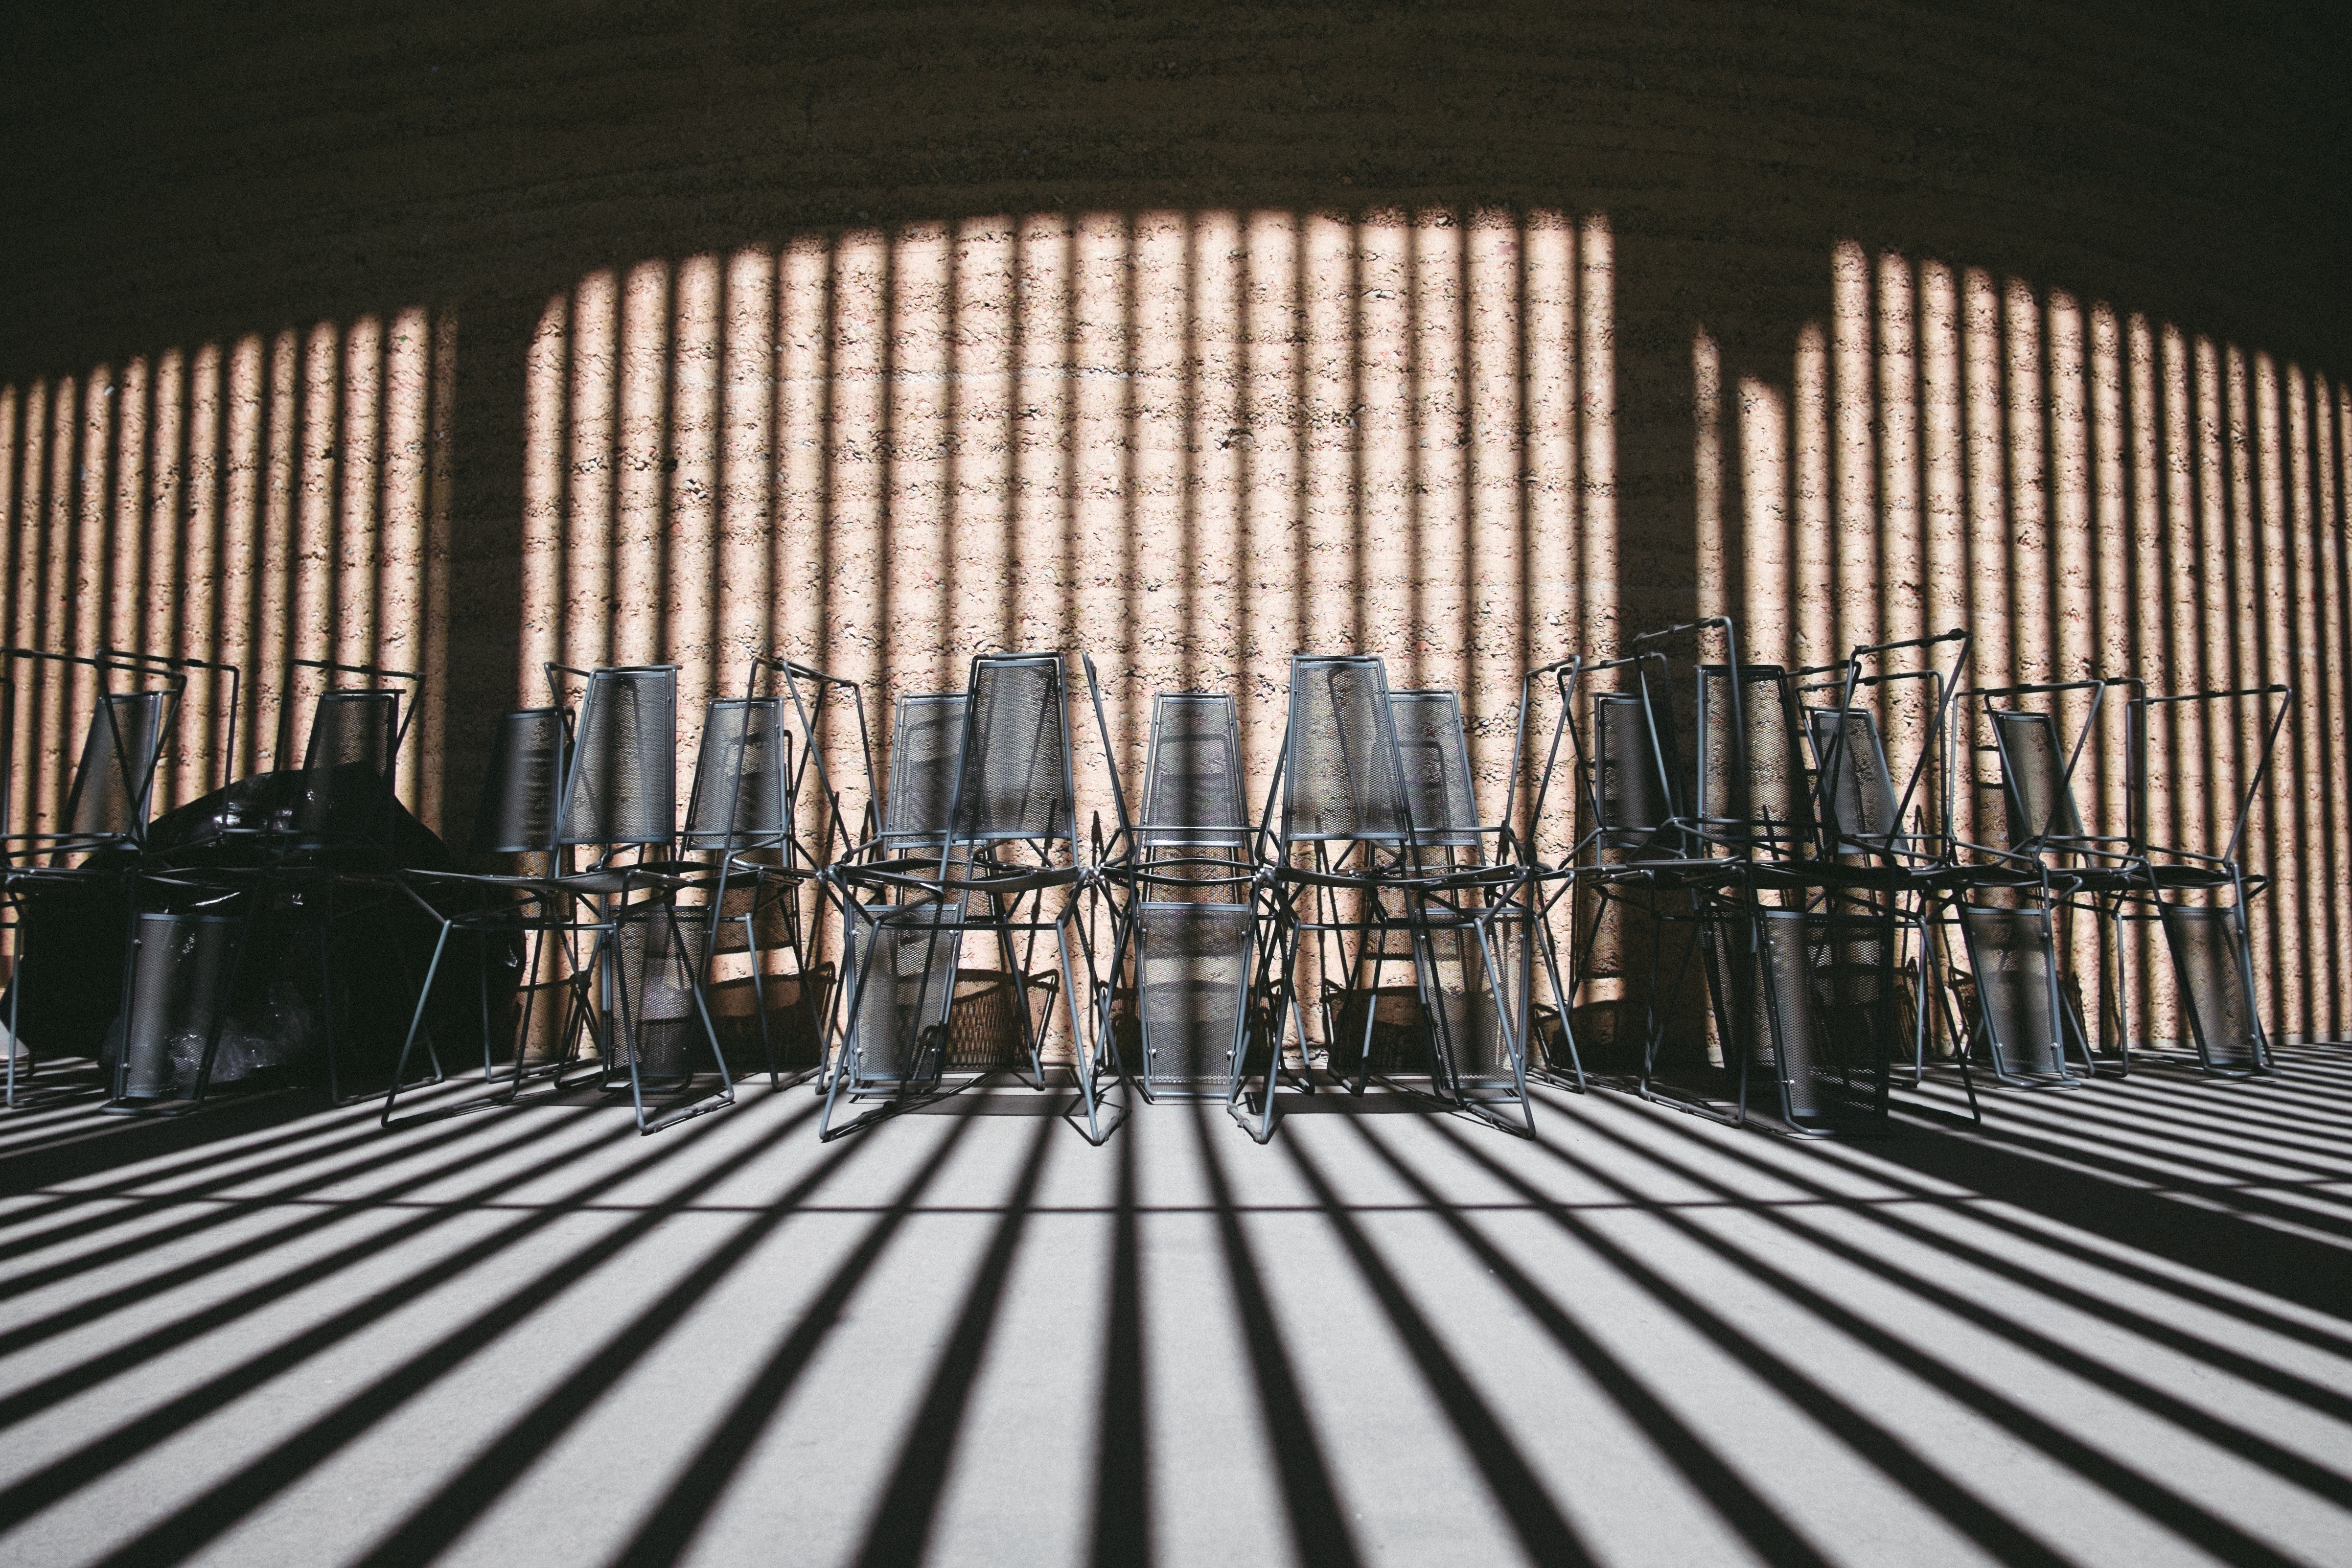
architecture, structure, wood, auditorium, chair, wall, line, shadow, object, interior design, design, stairs, symmetry